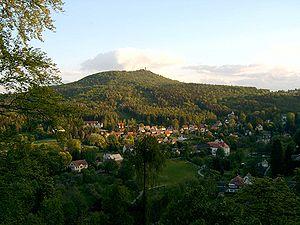
Les monts de Zittau, naguère appelés crête de Lusace, constituent le versant allemand des monts de Lusace qui, au sud-est de la Saxe, dessinent la frontière naturelle entre Saxe et Bohême. Ils culminent à 793 m et se rattachent à la chaîne des Sudètes.